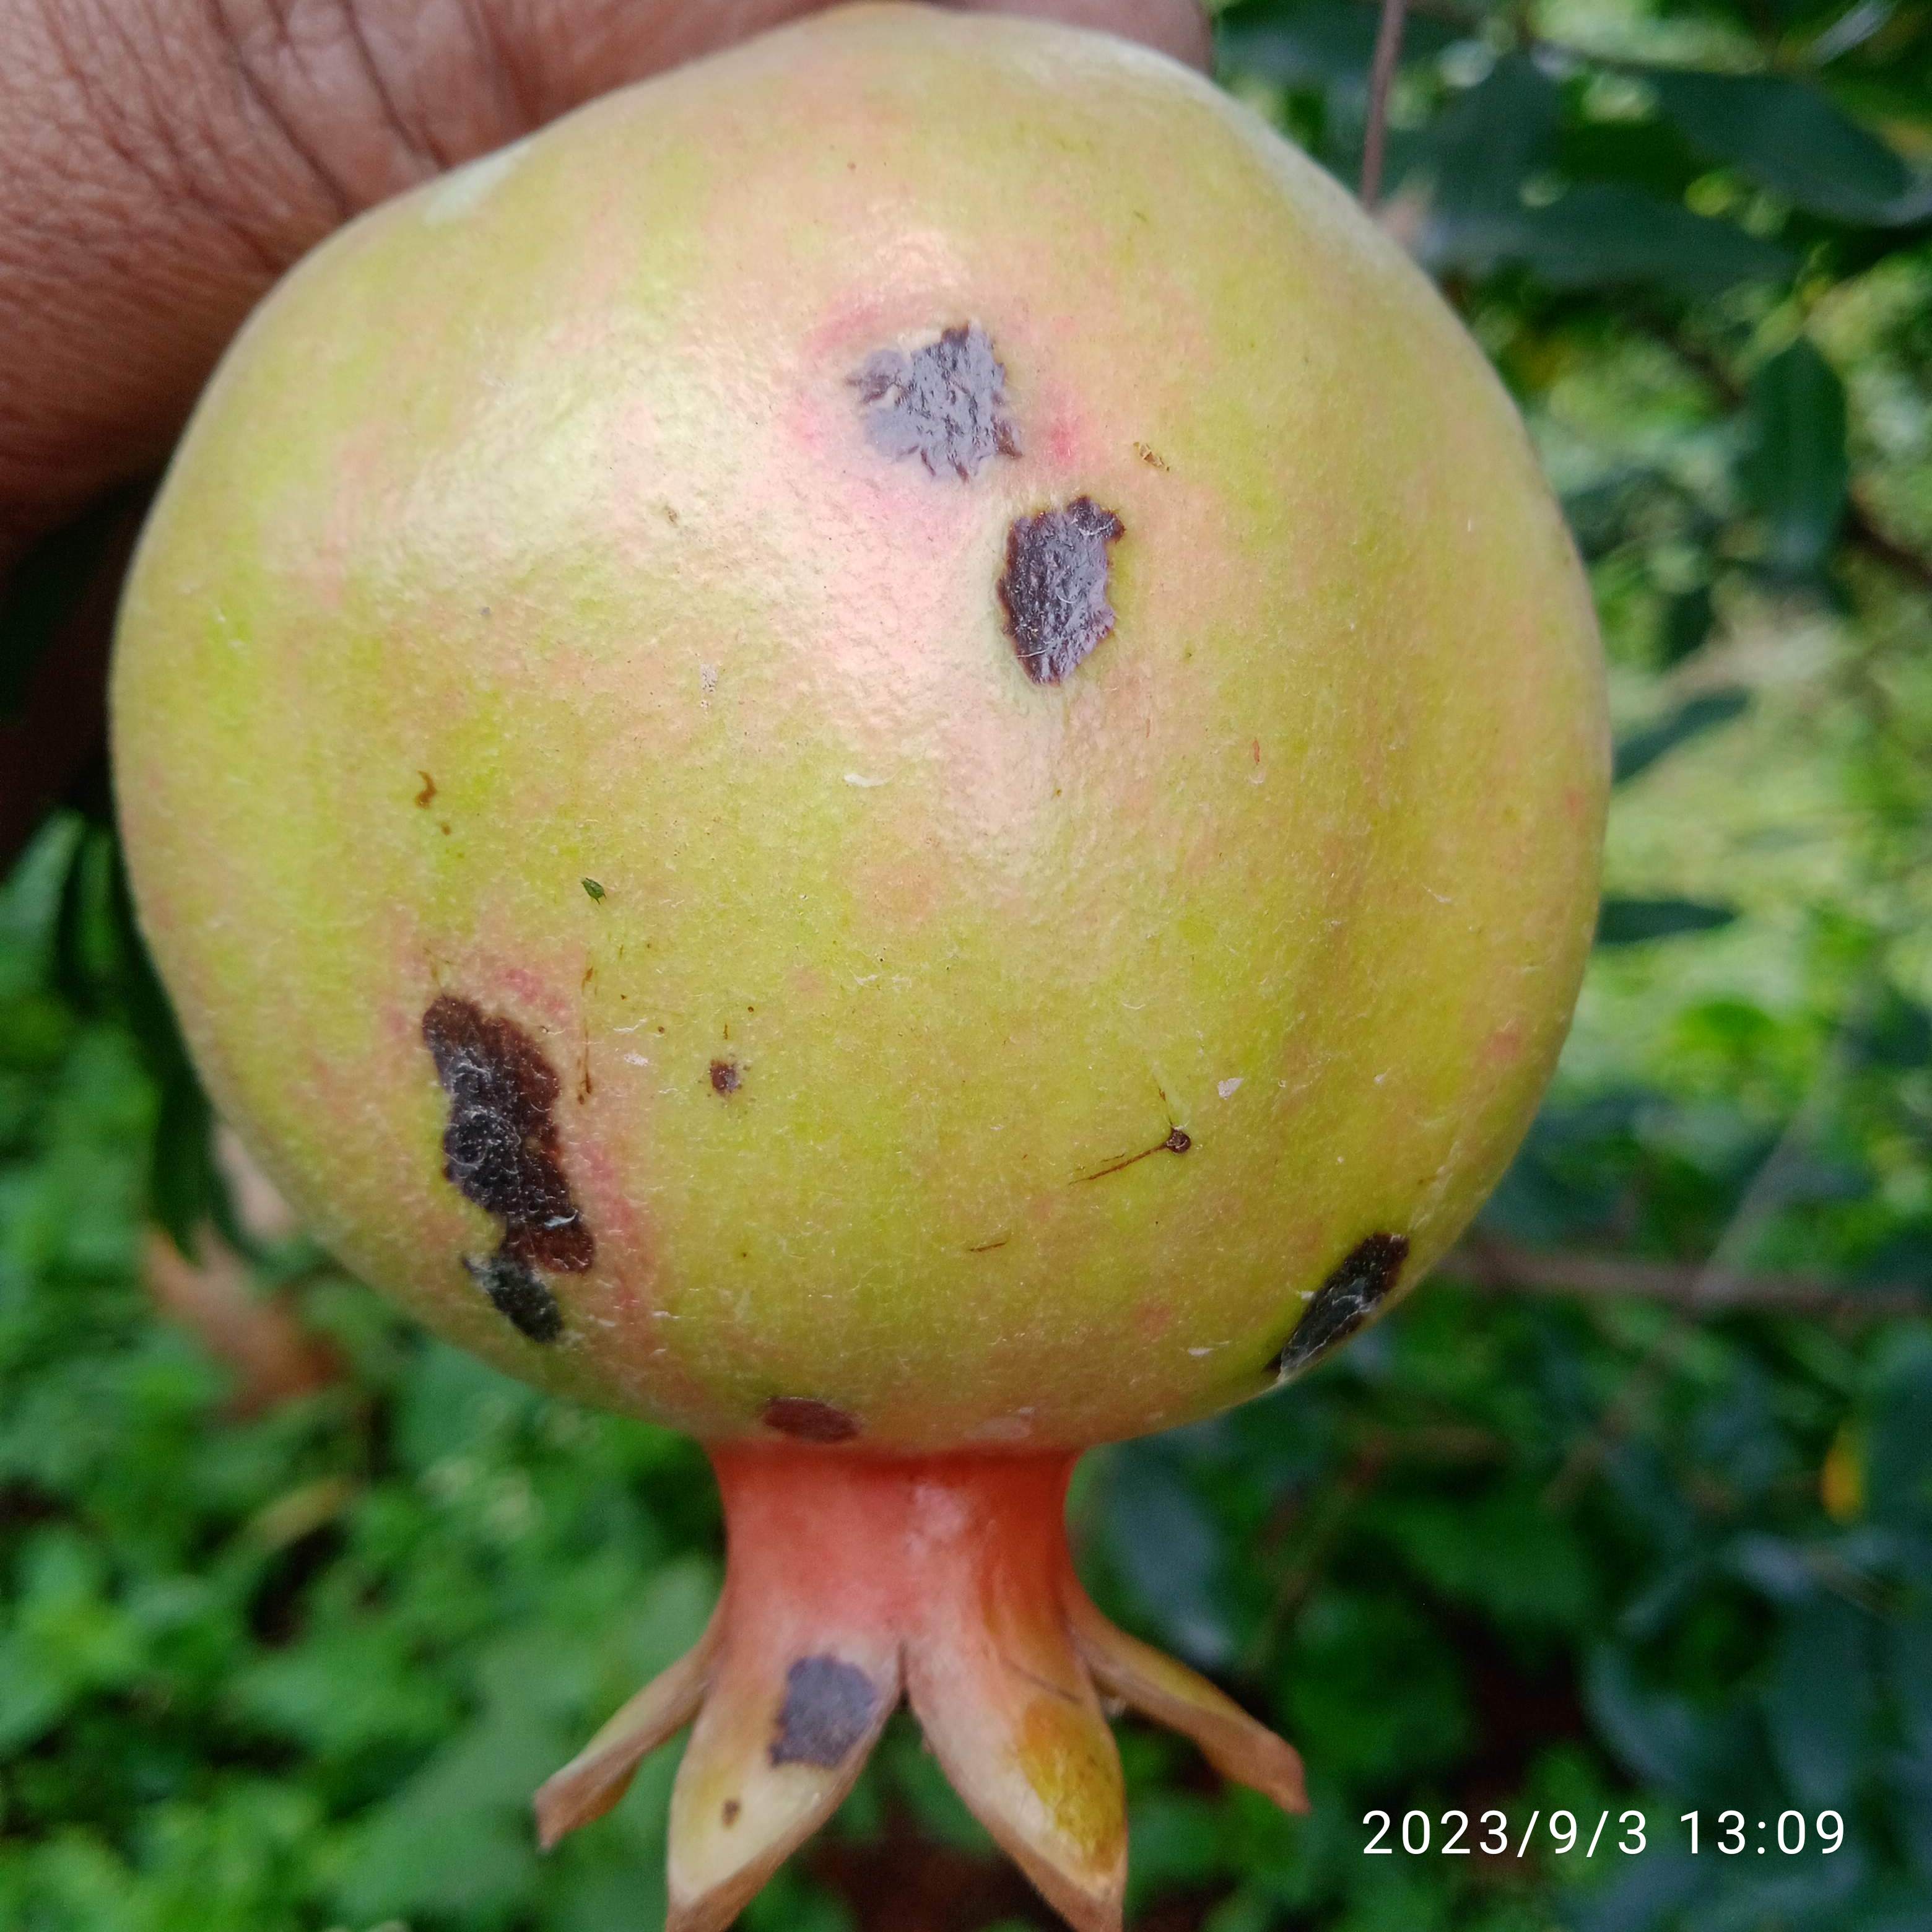
Label: Anthracnose